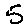
Label: 5